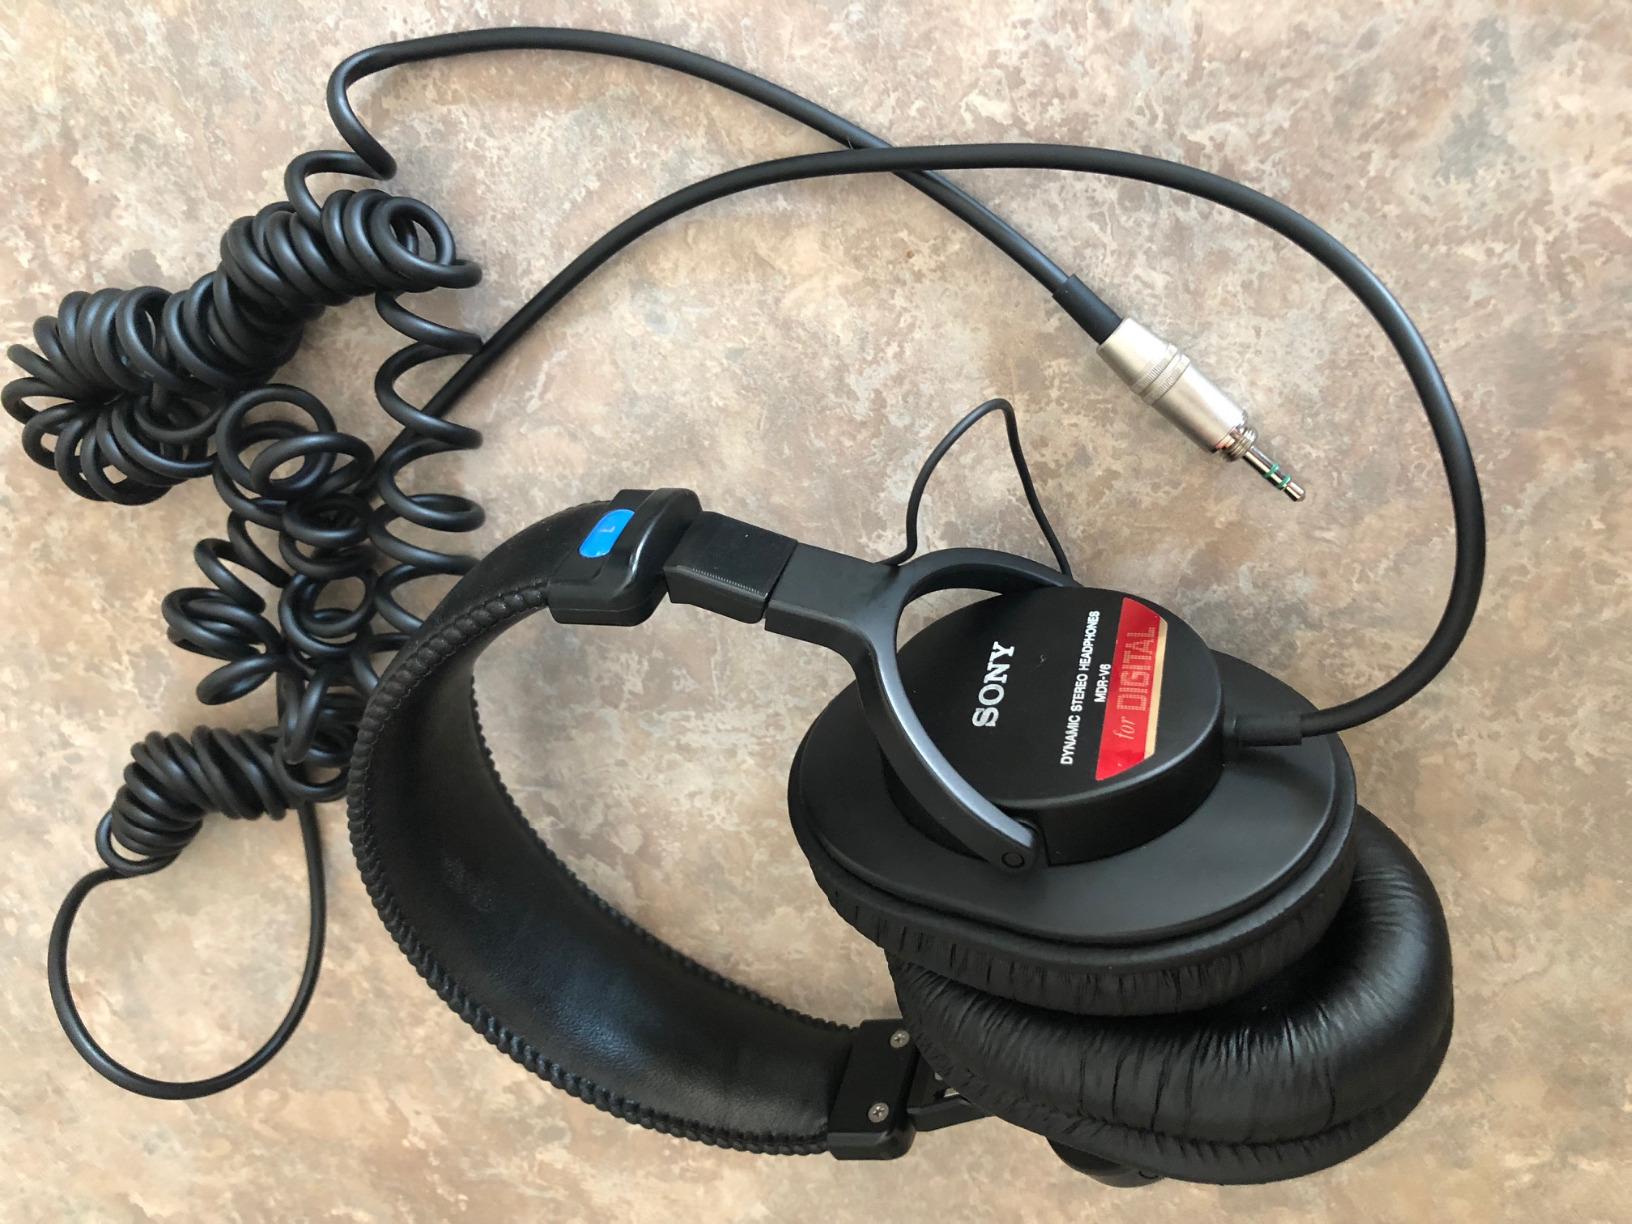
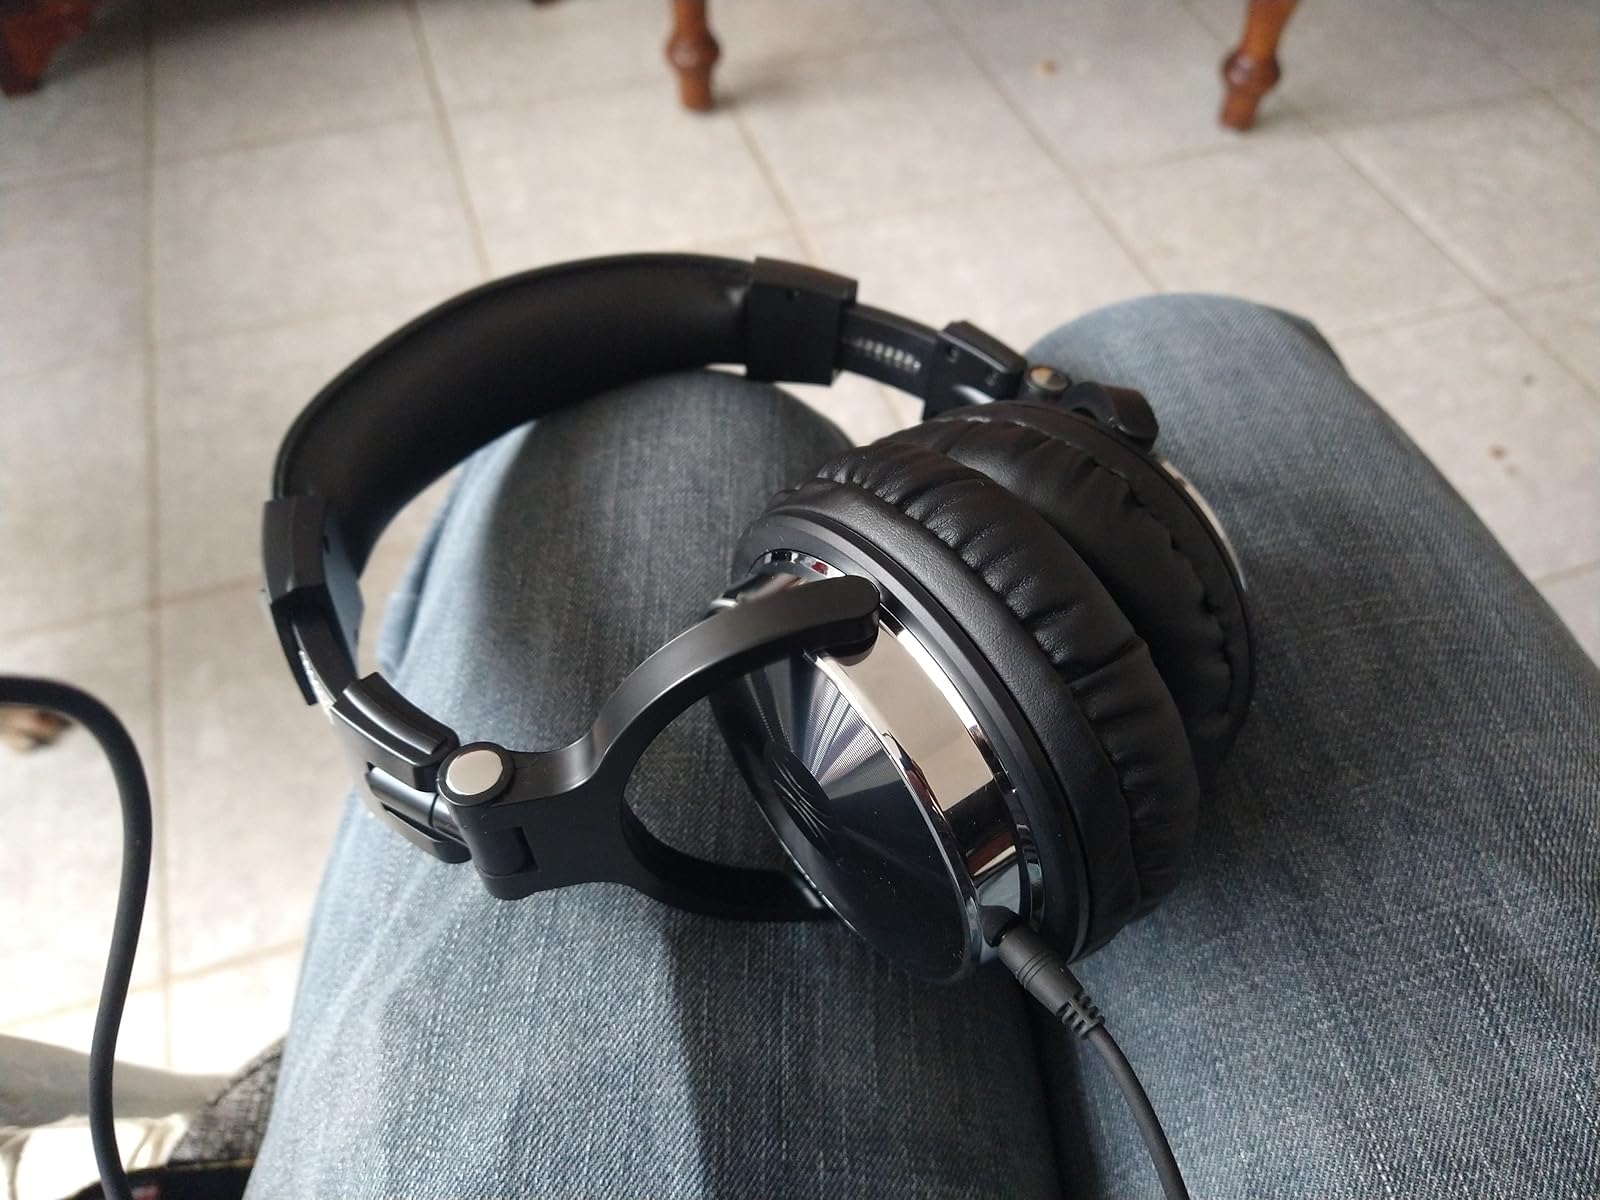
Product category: headphones
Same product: no